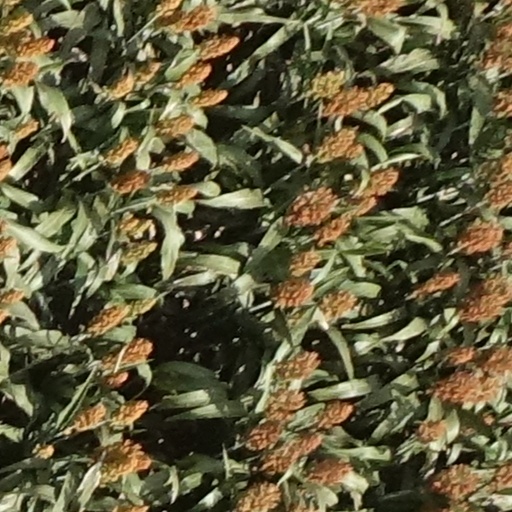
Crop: sorghum